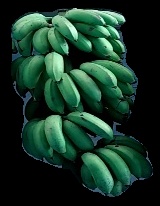
Variety: rasbale
Grade: grade2